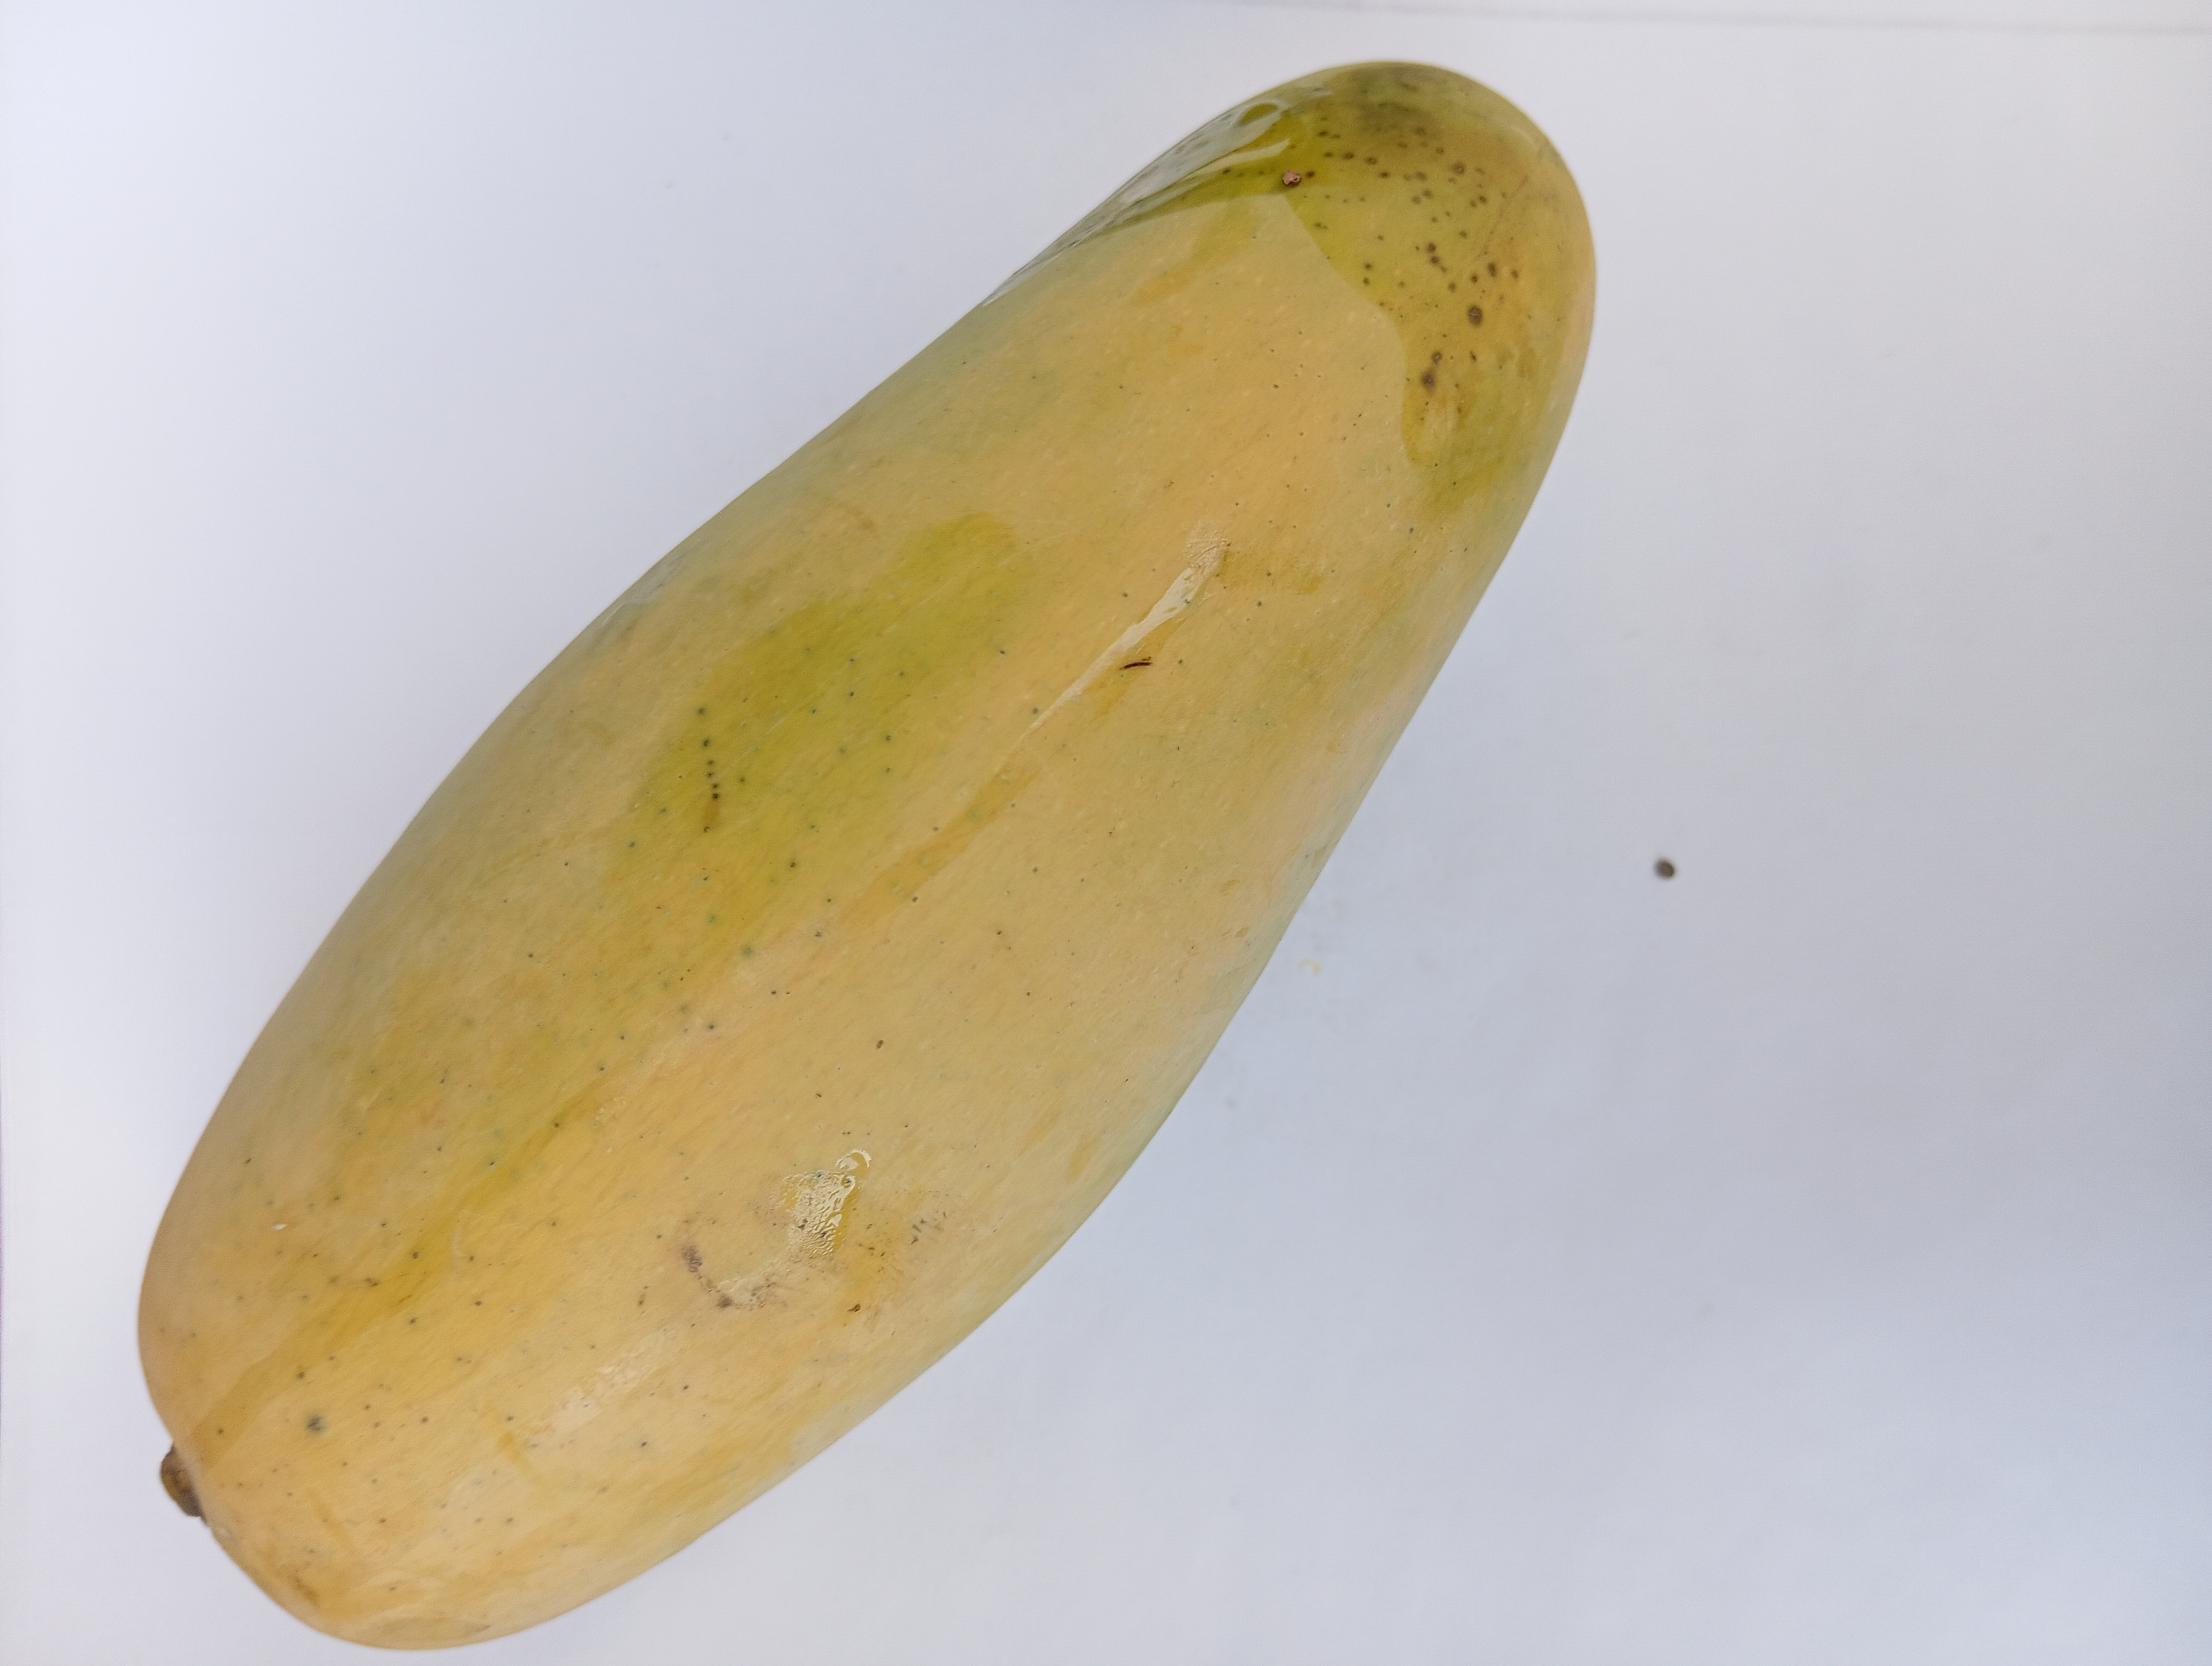
Mango variety: Banana